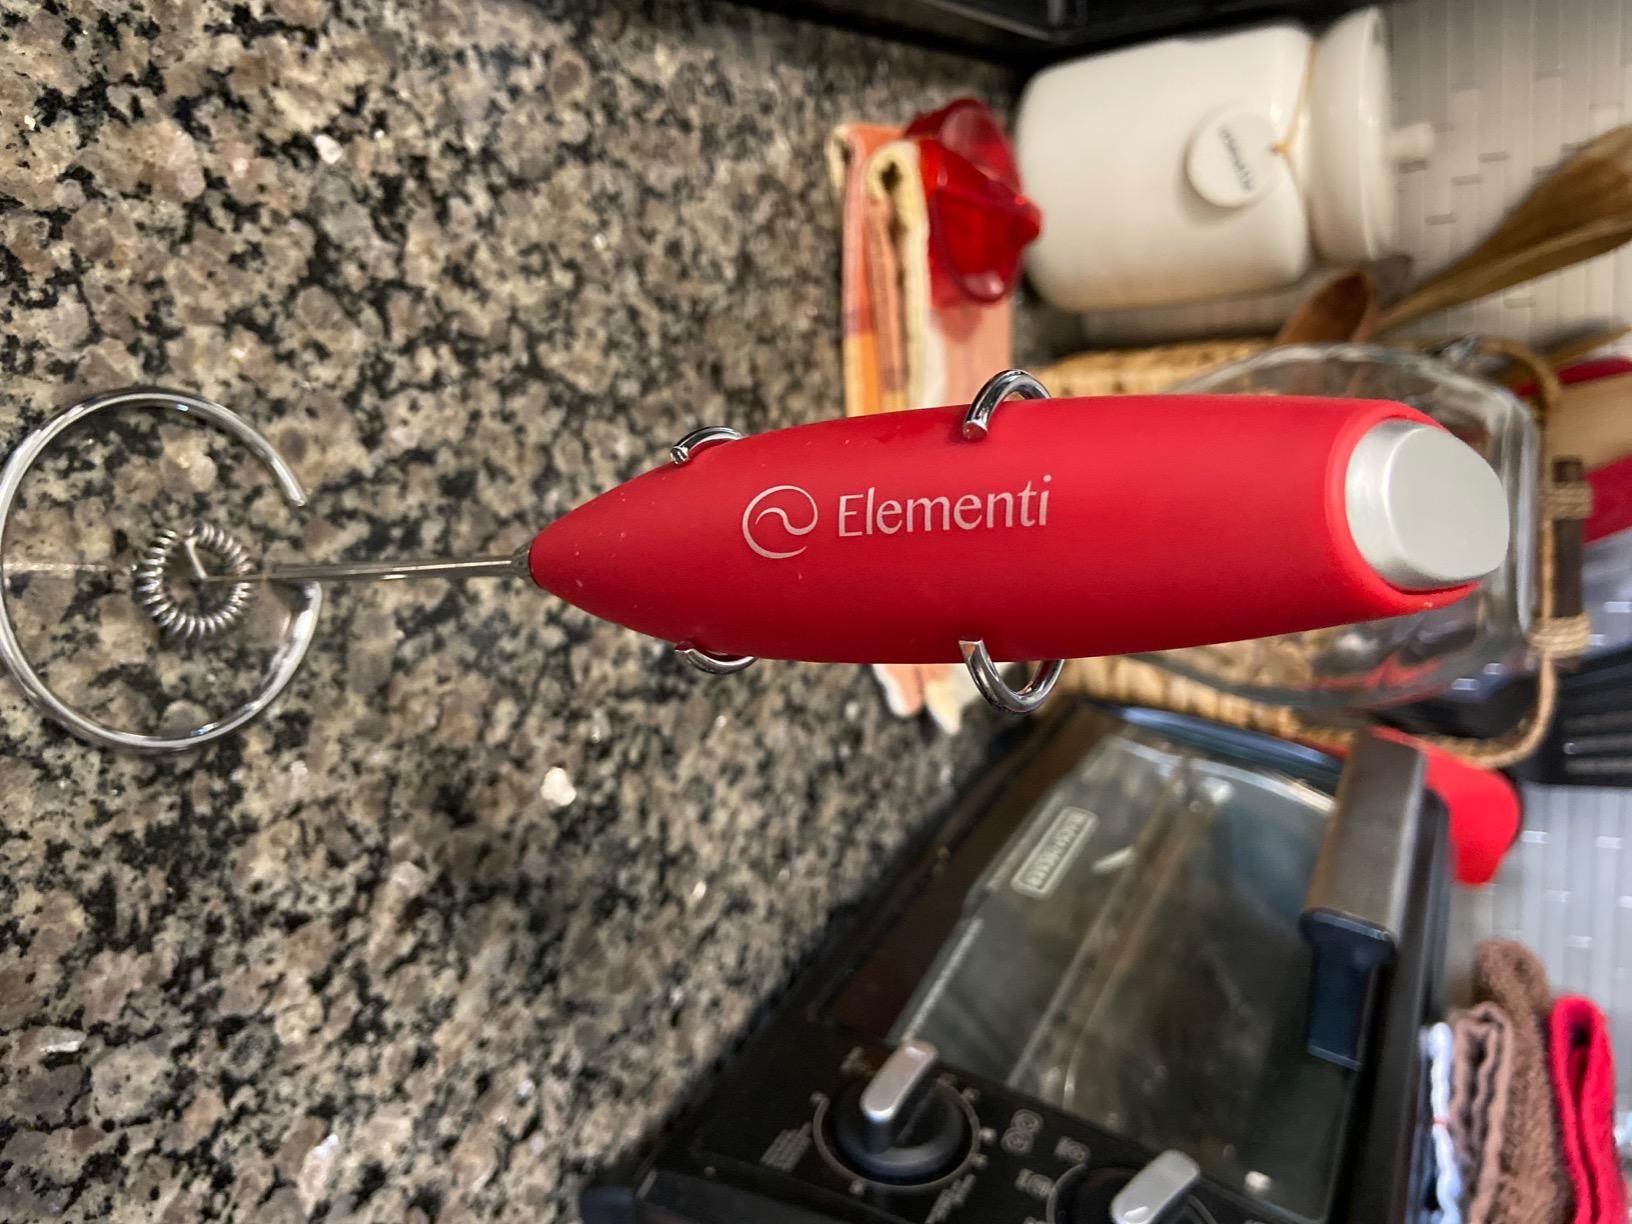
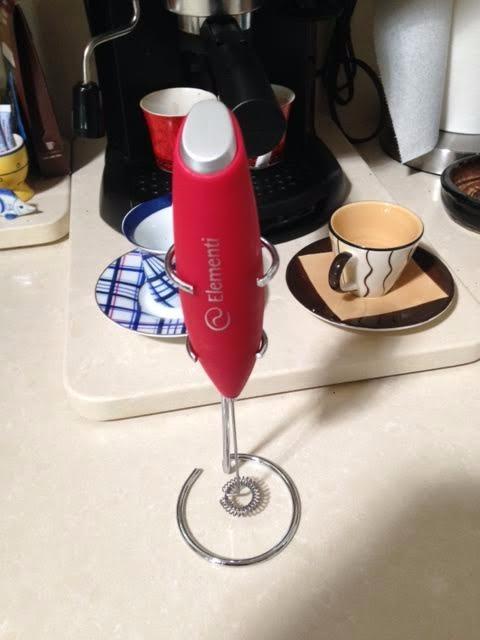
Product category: items_mixer
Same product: yes